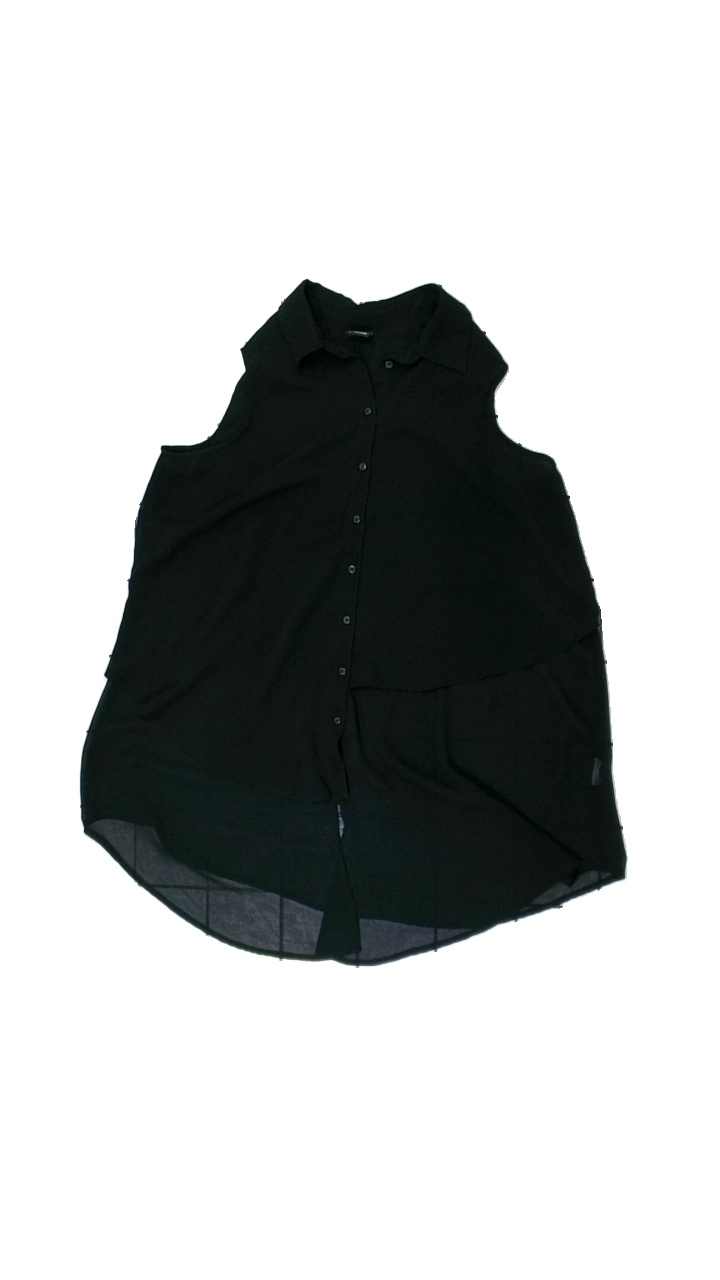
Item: Top (Ladies)
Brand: Gina Tricot
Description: Black top from Gina Tricot, size 40. Okay condition.
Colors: Black
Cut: Regular
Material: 100% poly
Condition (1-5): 3
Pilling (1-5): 5
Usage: Reuse
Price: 50-100